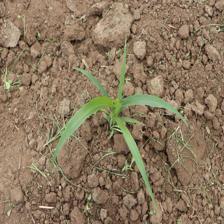
Label: Sorghum